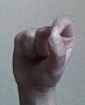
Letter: fa